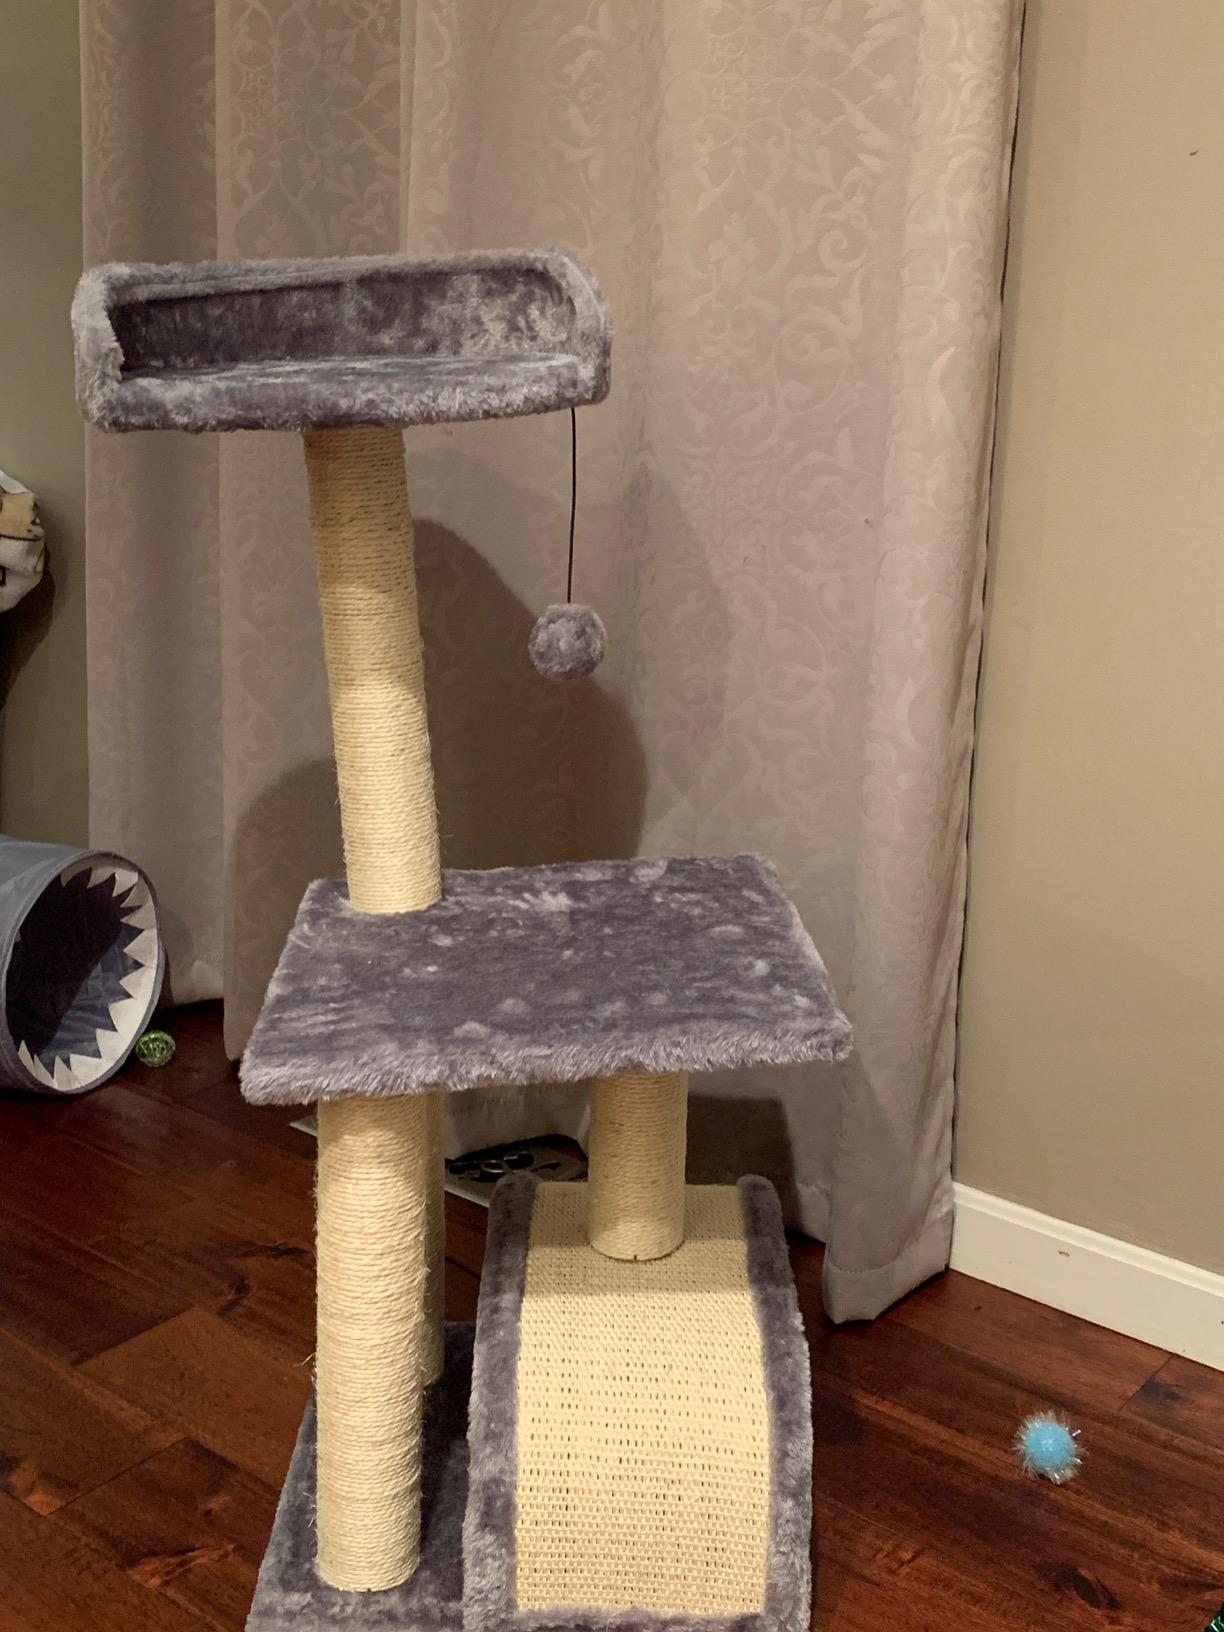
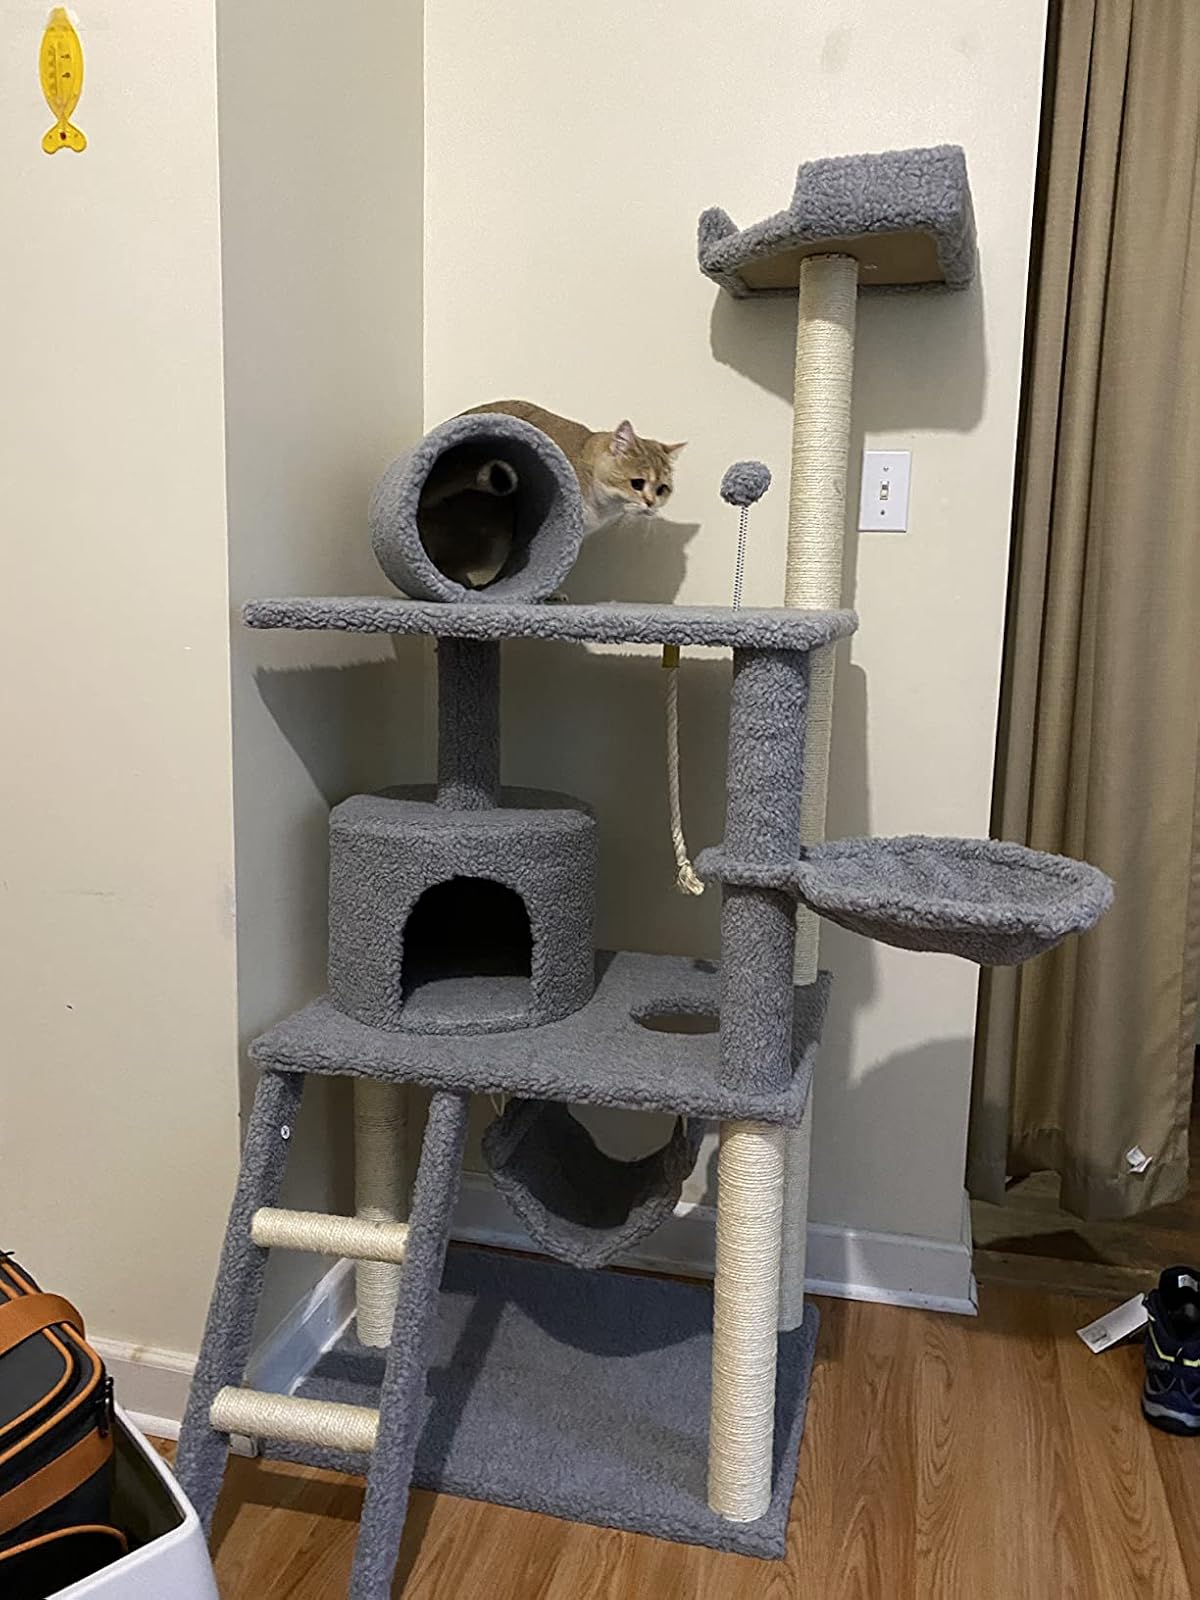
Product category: items_cat tree
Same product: no